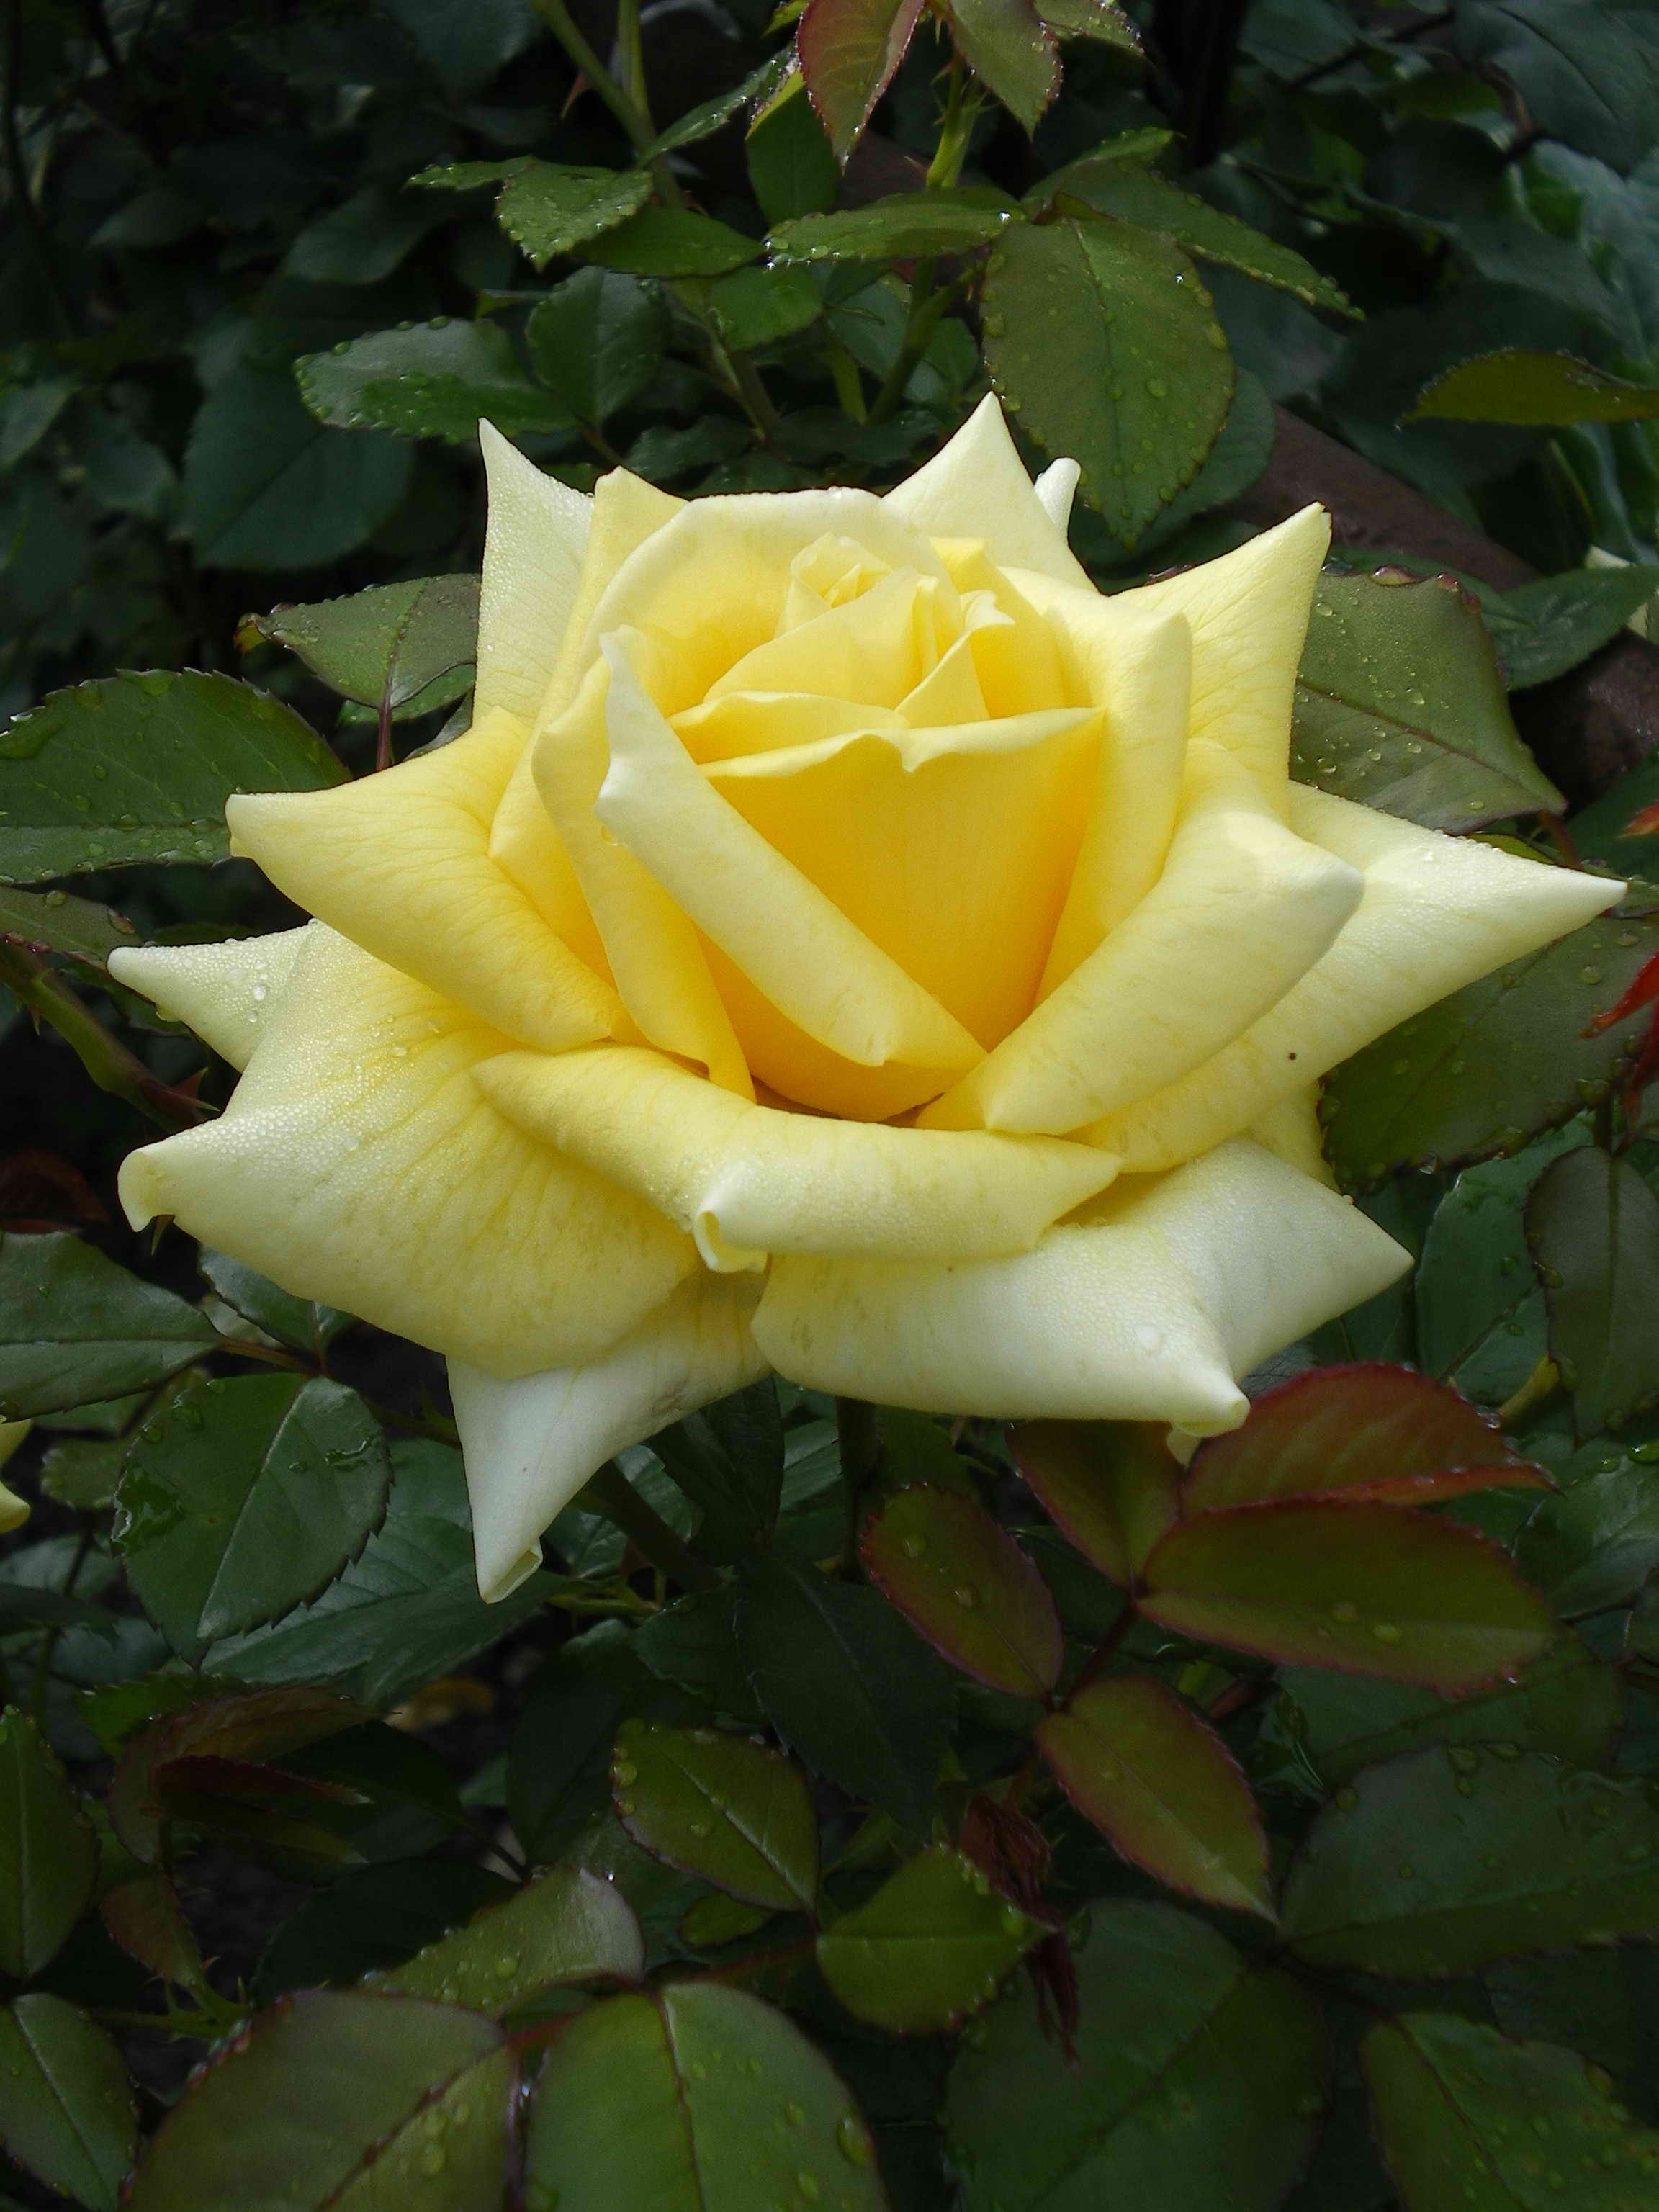
nature, plant, flower, petal, rose, botany, yellow, garden, flora, dacha, flower garden, floribunda, yellow rose, summer flowers, flowering plant, garden roses, rose family, the orangery, land plant, rose order, austrian briar